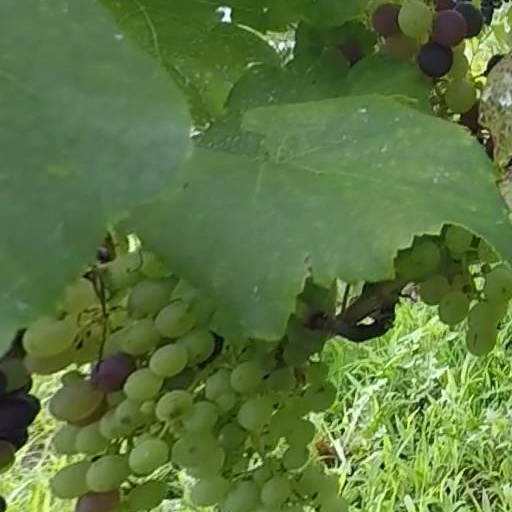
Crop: grape